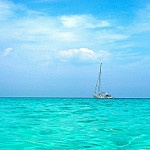
Label: sea